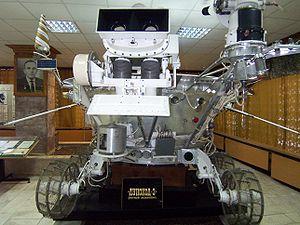
Le programme Lunokhod regroupe plusieurs missions spatiales soviétiques qui ont mis en œuvre entre 1969 et 1972 les premières astromobiles télécommandés à la surface de la Lune. Deux véhicules d'environ 800 kg, Lunokhod 1 et Lunokhod 2, ont parcouru plusieurs dizaines de kilomètres durant plusieurs mois en effectuant des relevés scientifiques et en transmettant des dizaines de milliers de photos.
Le programme Luna regroupe toutes les missions spatiales automatiques lancées par l’Union soviétique vers la Lune entre 1959 et 1976. Vingt-quatre sondes spatiales font officiellement partie de ce programme mais il y en eut en réalité 45 en tout. Quinze de ces missions ont atteint leurs objectifs. Dès le début, les considérations politiques visant à démontrer la supériorité du savoir-faire soviétique sur celui des États-Unis ont eu le pas sur les motivations scientifiques. Lorsque les enjeux de la course à l'espace disparaissent, le programme Luna prend fin tandis que les États-Unis orientent leur programme d'Exploration principalement vers Mars et les planètes externes du système solaire.